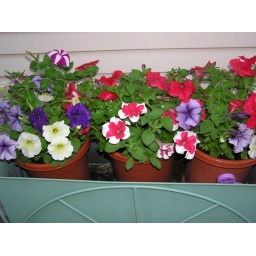
some flowers from old house and Strange pot in Shelbyville